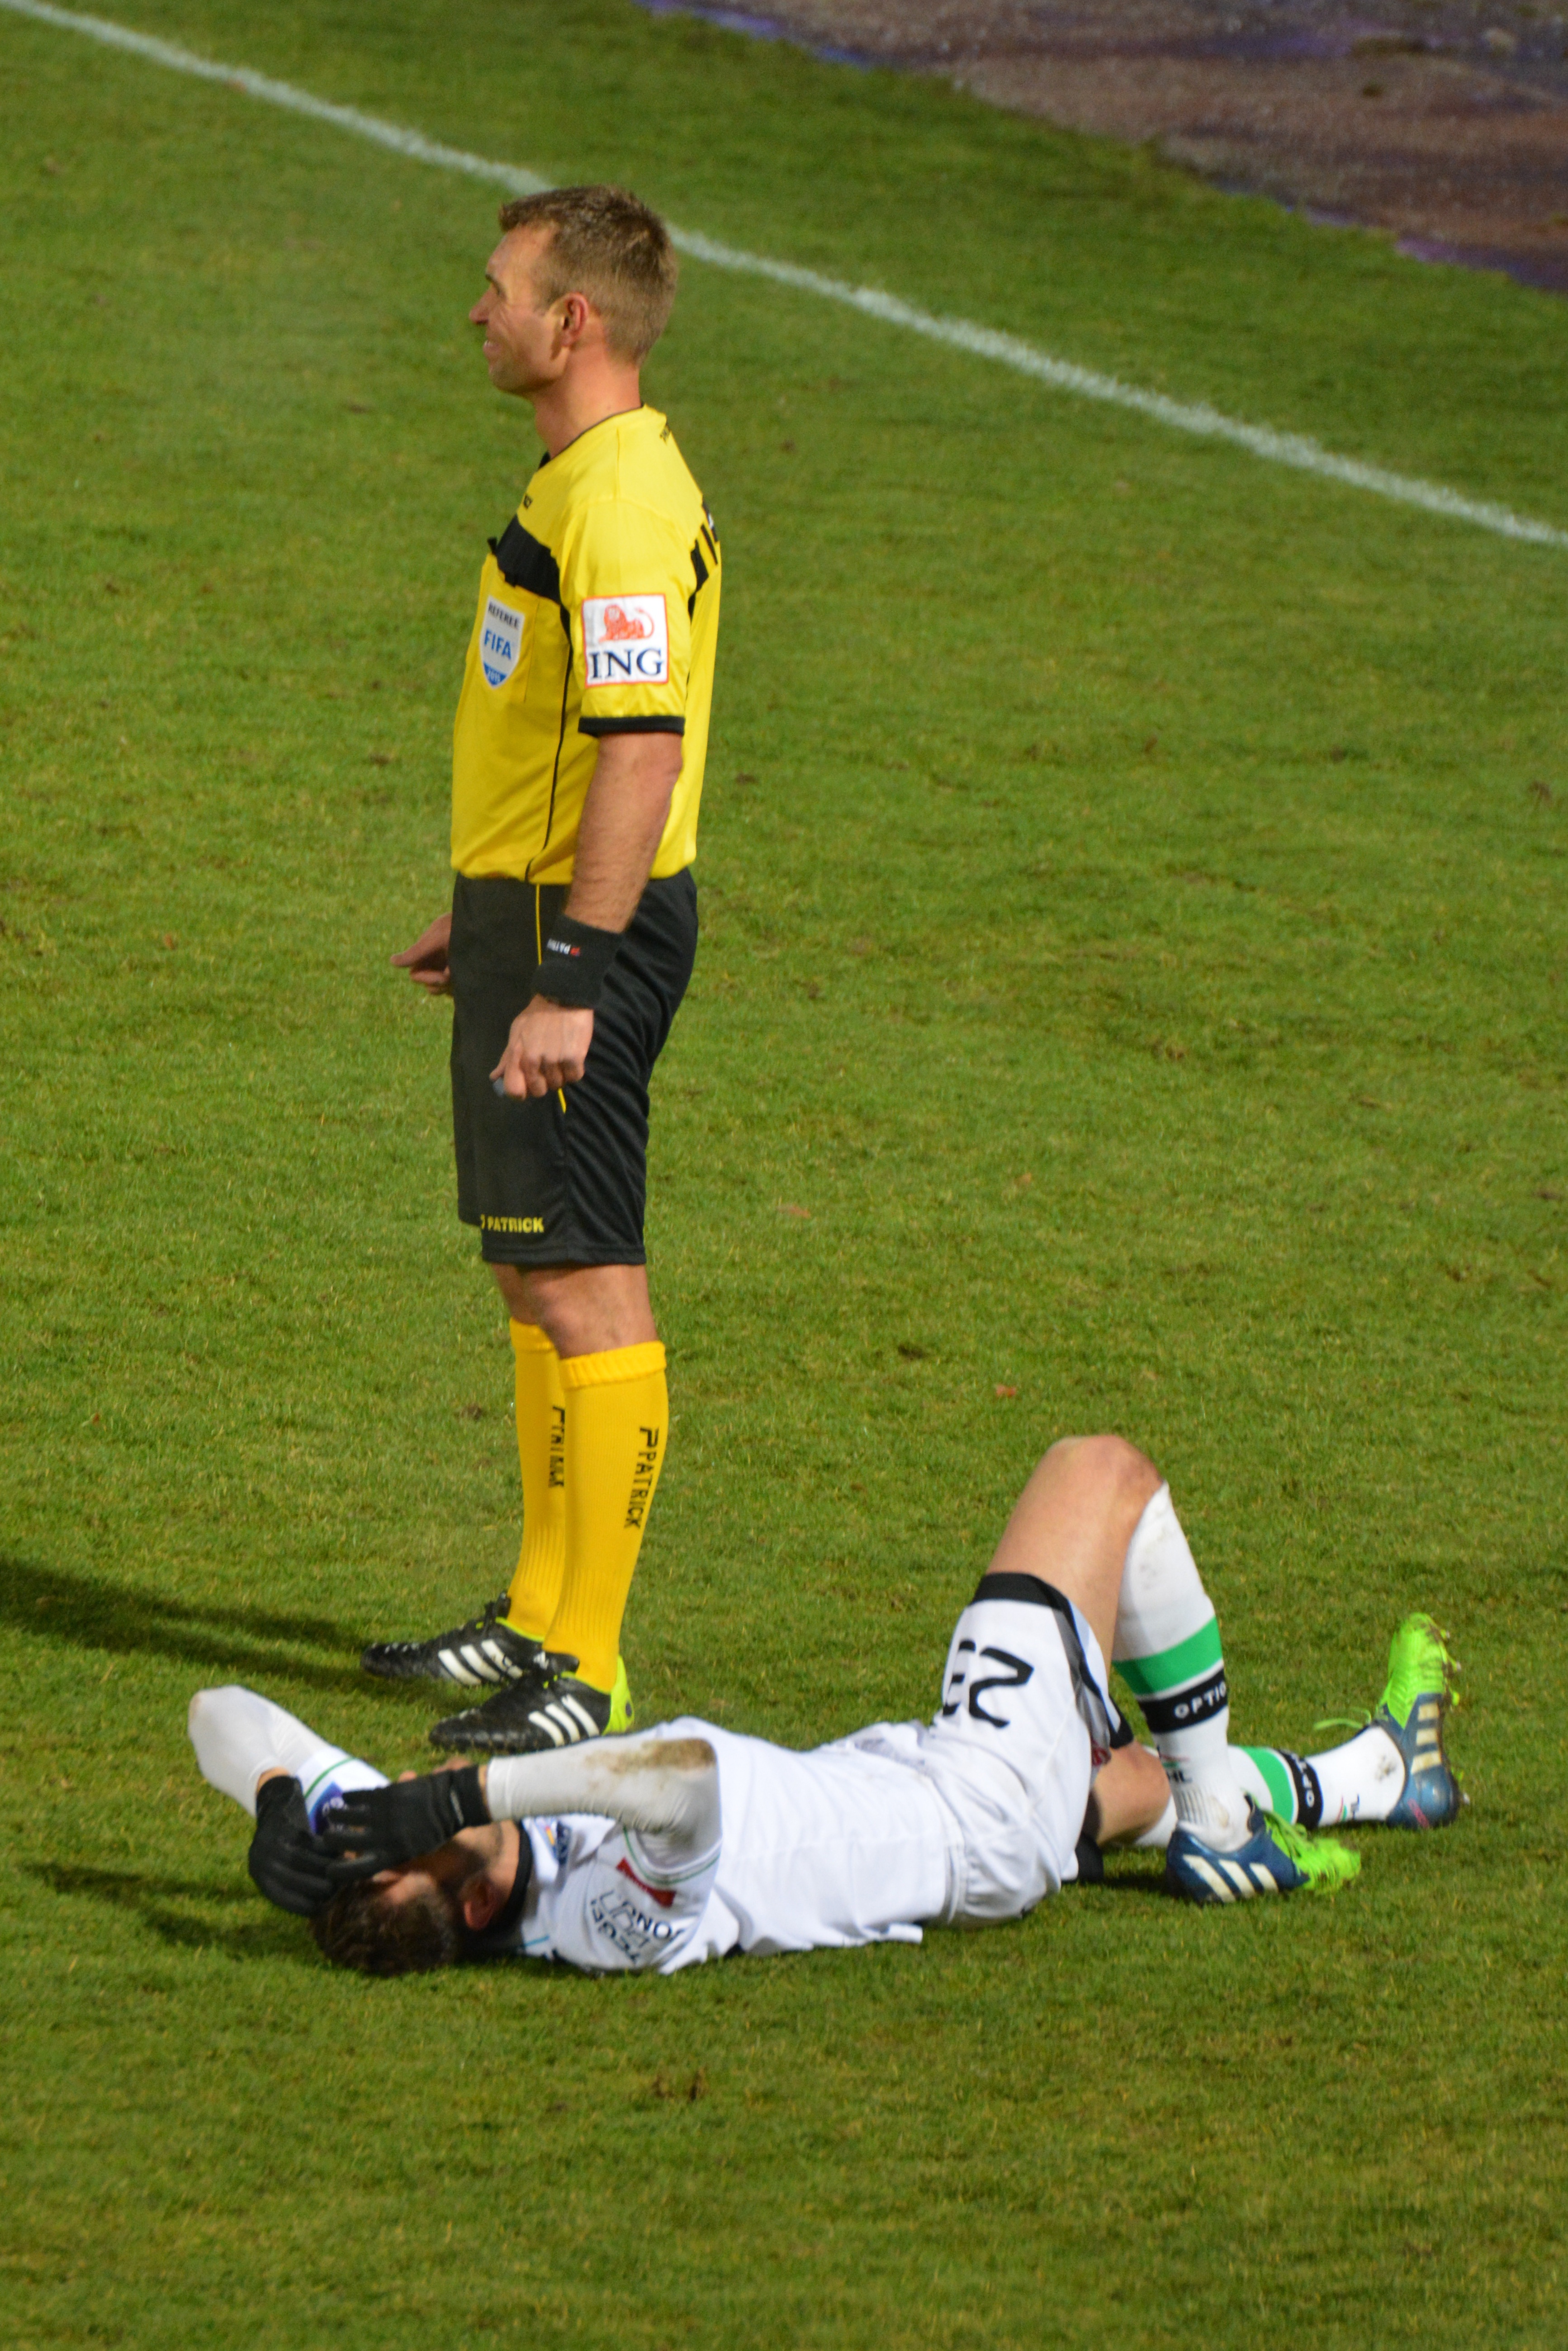
soccer, football, stadium, player, sports, ball, footballer, referee, kick, injury, tackle, football player, soccer kick